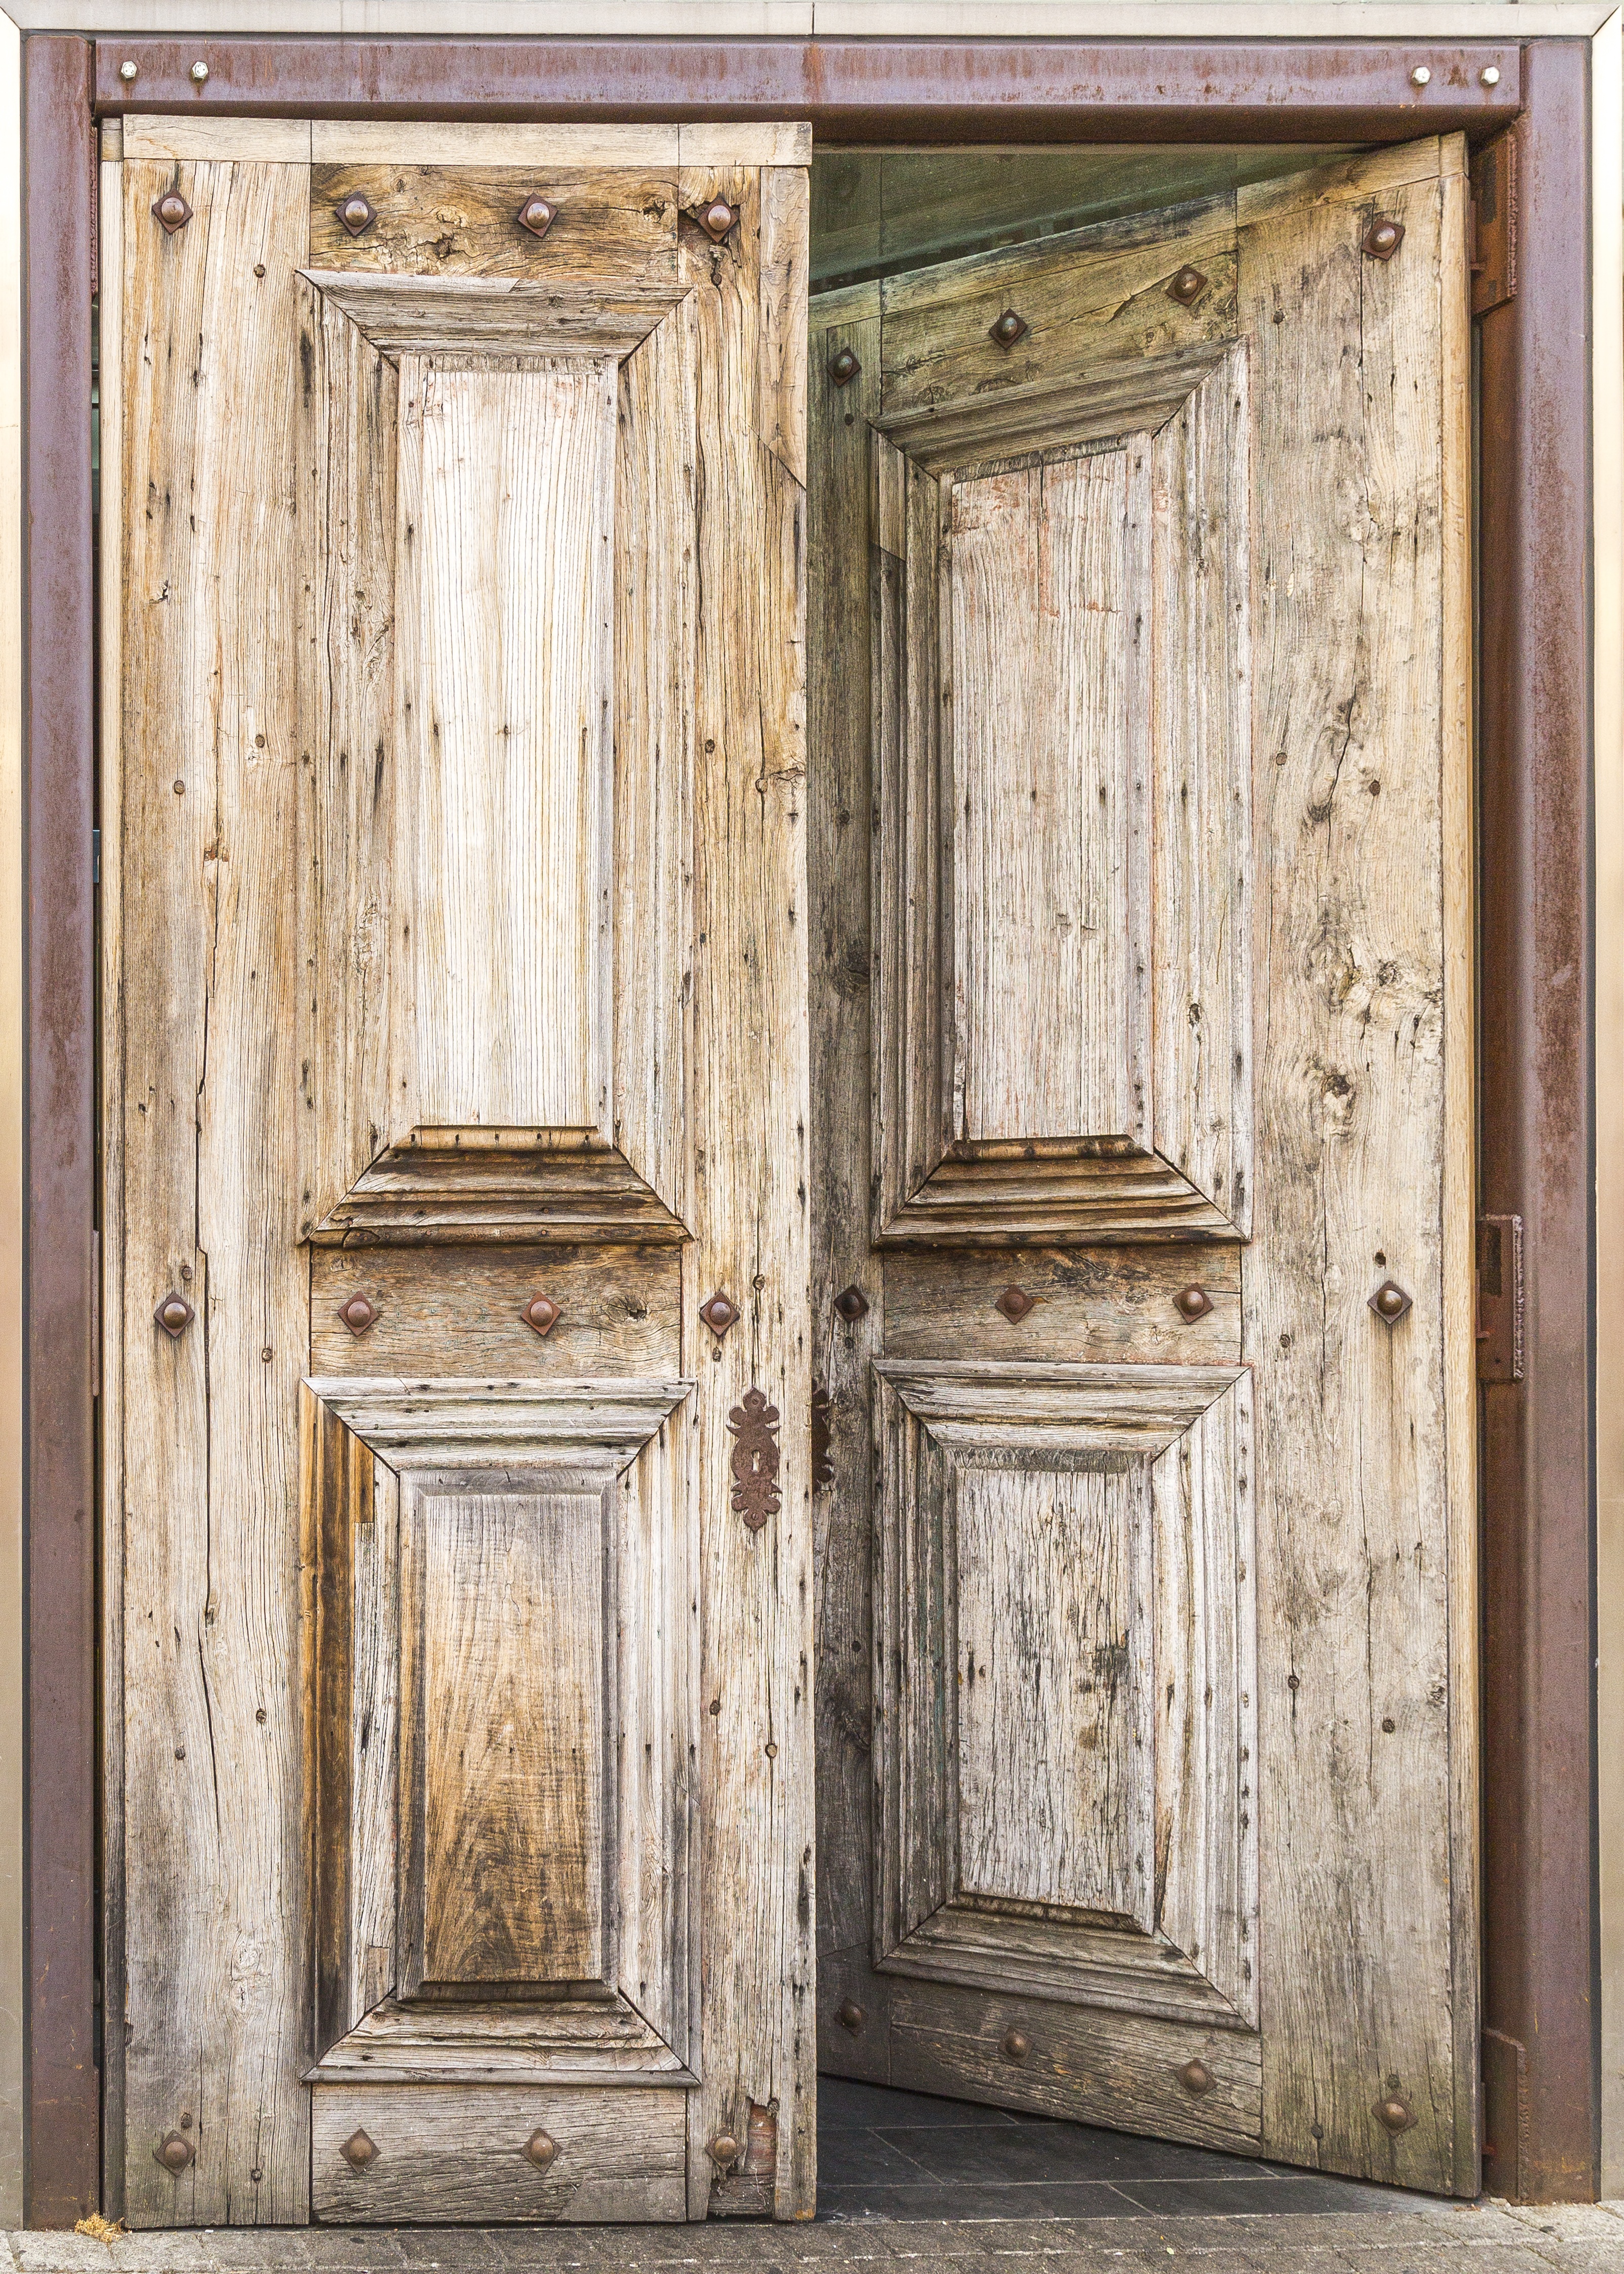
wood, window, furniture, door, cupboard, wood texture, ajar, cabinetry, sash window